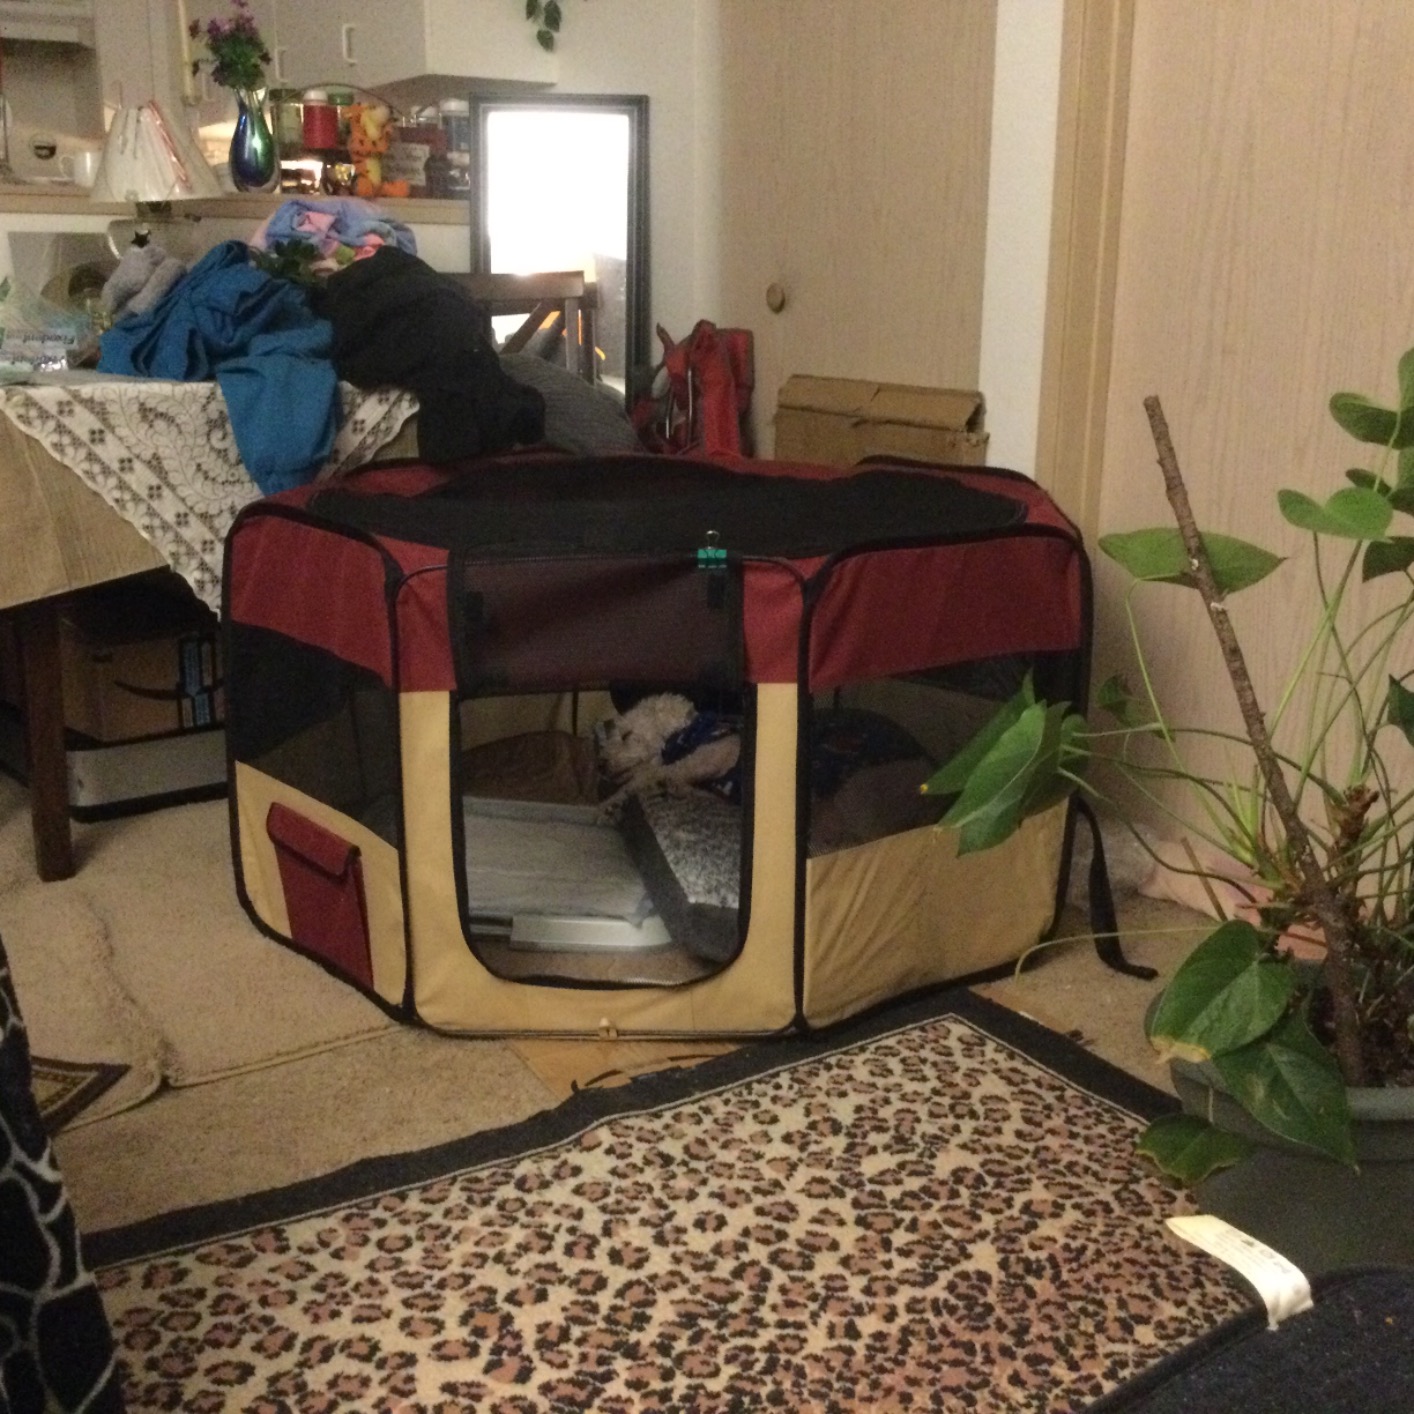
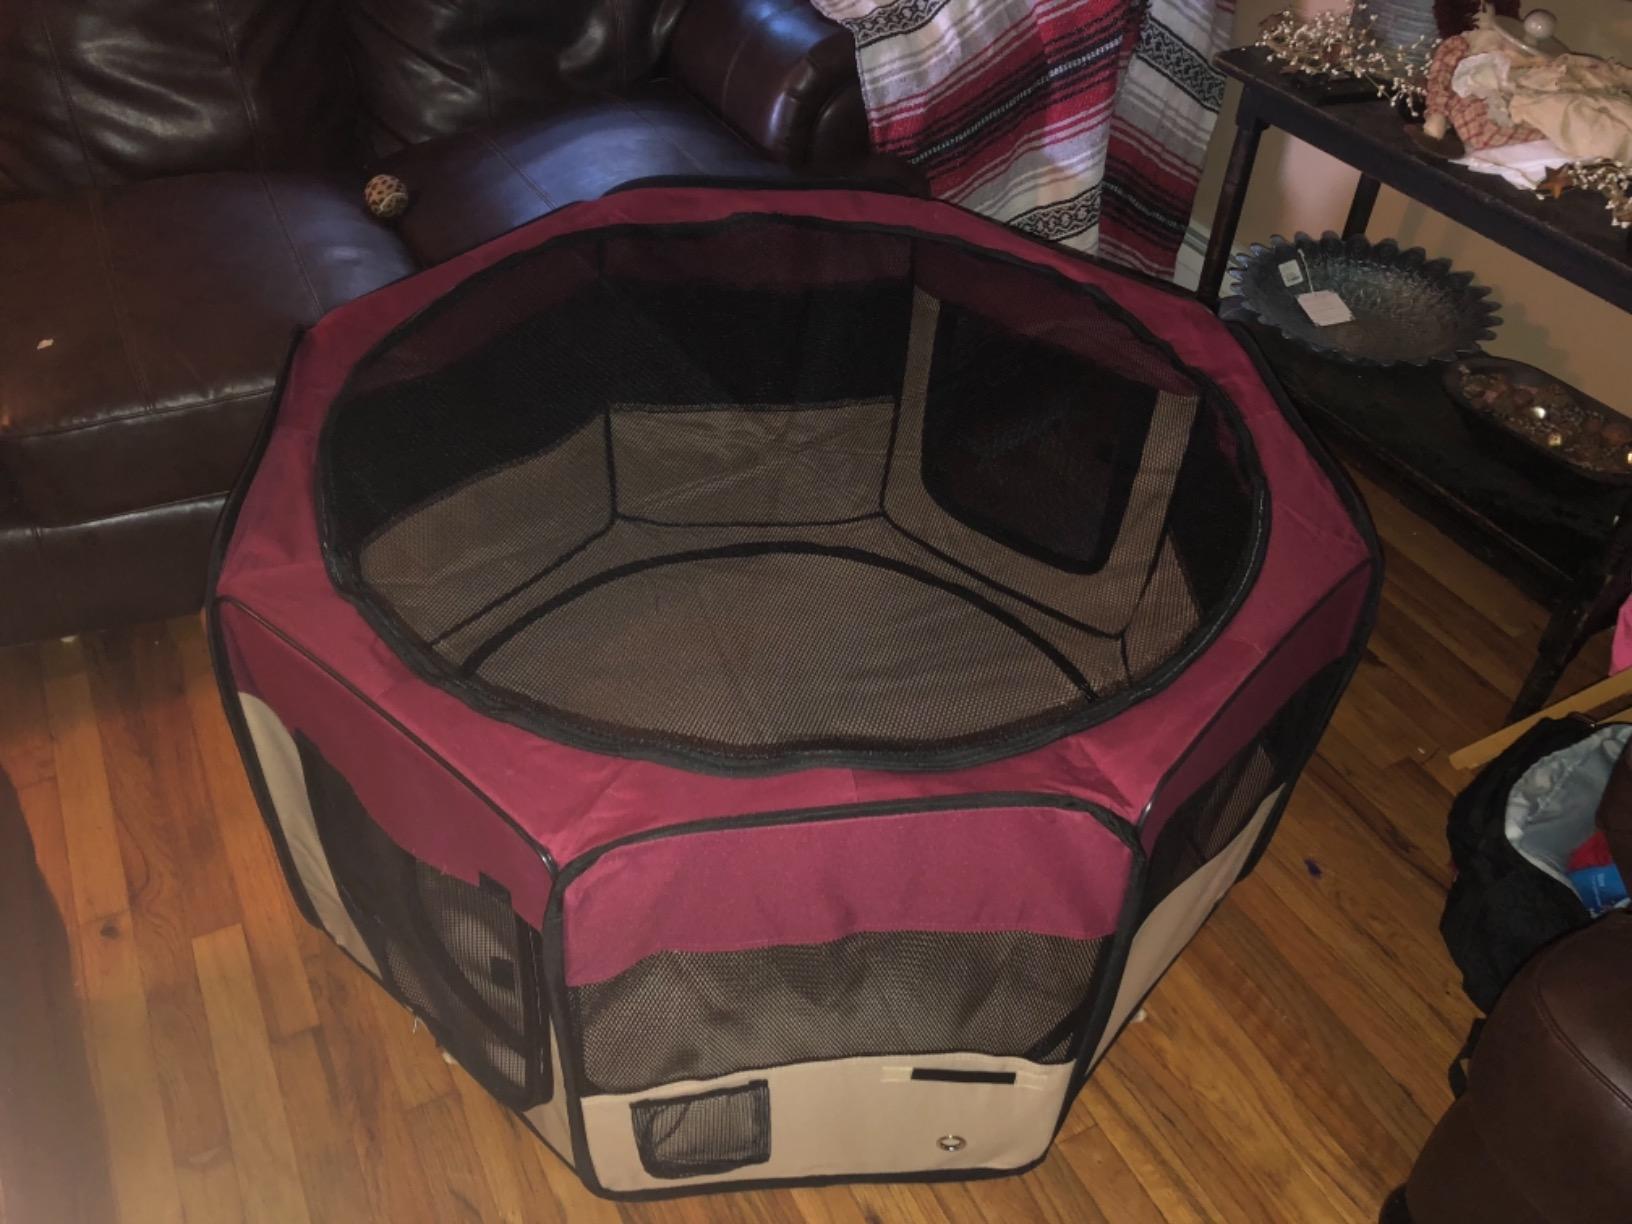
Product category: items_kennel
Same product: yes